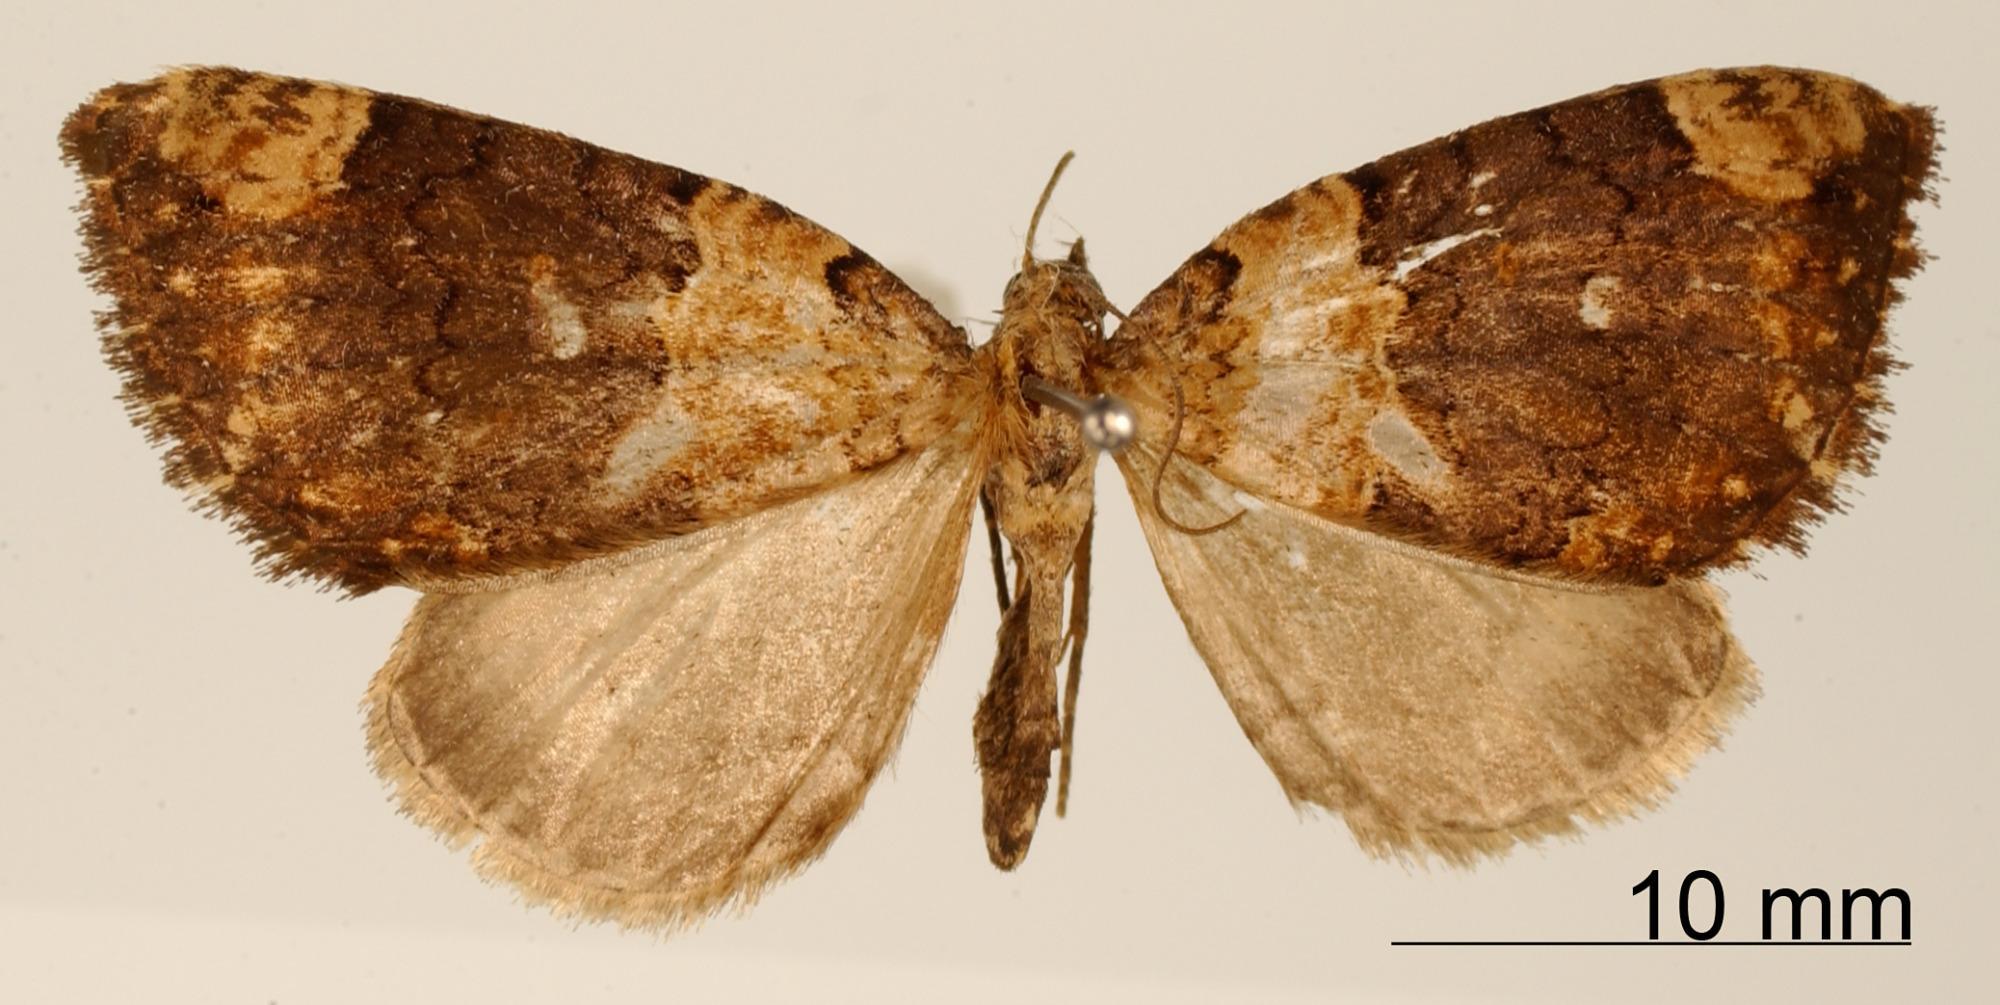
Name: Orthoprora seminigrata
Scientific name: Orthoprora seminigrata Dognin, 1913
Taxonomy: Animalia, Arthropoda, Insecta, Lepidoptera, Geometridae, Larentiinae
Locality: Yuntas pres Cali, Colombia